Reinforcement (speciation)

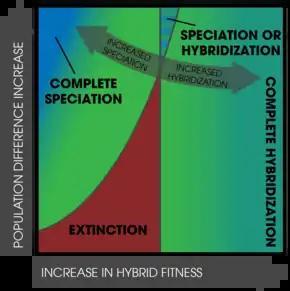
A parameter space representing the conditions in which speciation by reinforcement can occur. Here, three outcomes can arise: 1) extinction of one of the initial populations; 2) the initial populations can hybridize; 3) the initial populations can speciate. The outcomes are determined by both initial divergence and level of fitness of the hybrids.

Reinforcement can also occur in single populations, mosaic hybrid zones (patchy distributions of parental forms and subpopulations), and in parapatric populations with narrow contact zones.